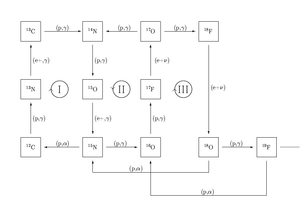
La nucléosynthèse stellaire est le terme utilisé en astrophysique pour désigner l'ensemble des réactions nucléaires qui se produisent à l'intérieur des étoiles ou pendant leur destruction explosive et dont le résultat est la synthèse de la plupart des noyaux atomiques.
Le cycle carbone-azote-oxygène, parfois appelé cycle de Bethe, ou cycle de Bethe-Weizsäcker, est l'une des deux réactions de fusion nucléaire par lesquelles les étoiles convertissent de l'hydrogène en hélium ; l'autre réaction est la chaîne proton-proton.
Les modèles de structure stellaire décrivent la structure interne des étoiles de différentes masses et âges, ainsi que permettent de faire des prédictions sur la luminosité, la couleur et l'évolution future de ces étoiles.